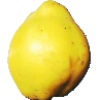
Label: Quince 1